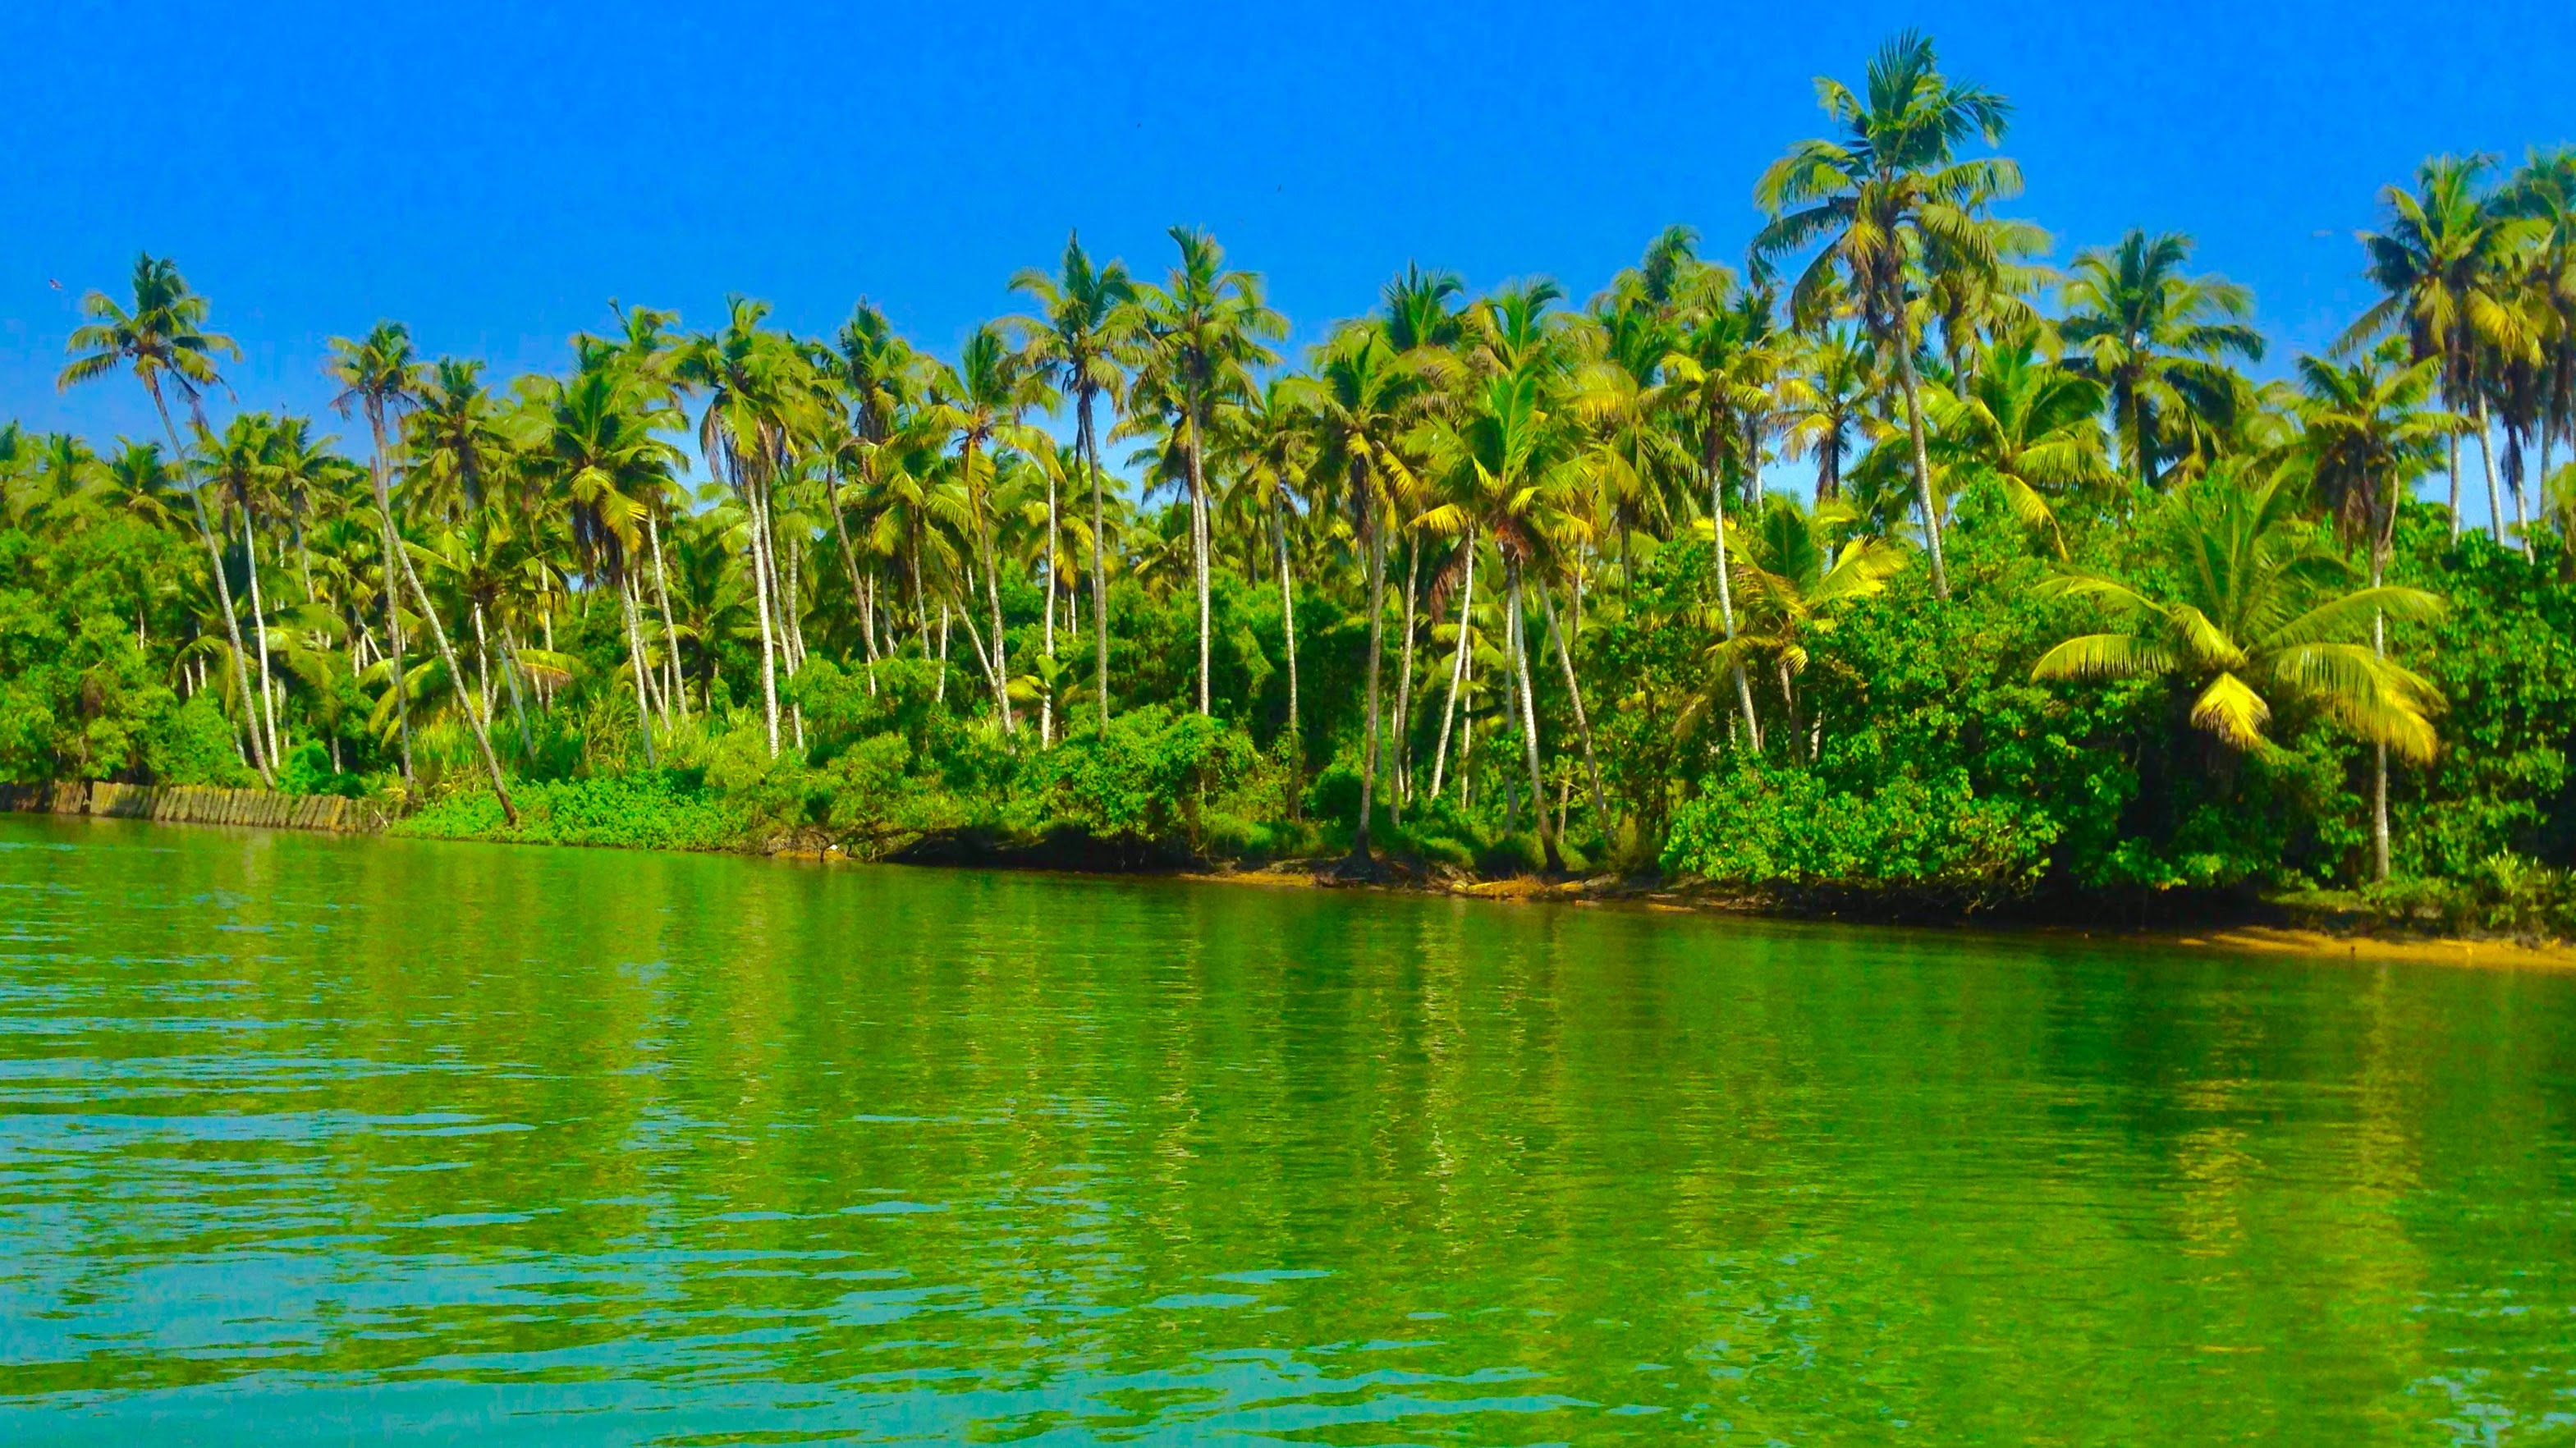
backwaters, river, coast, water, trees, tropical, coconut, vegetation, nature, natural landscape, tropics, green, tree, reflection, water resources, sky, plant, palm tree, jungle, bank, arecales, lagoon, terrestrial plant, sea, landscape, lake, island, pond, forest, Freshwater marsh, reservoir, coastal and oceanic landforms, vacation, caribbean, ocean